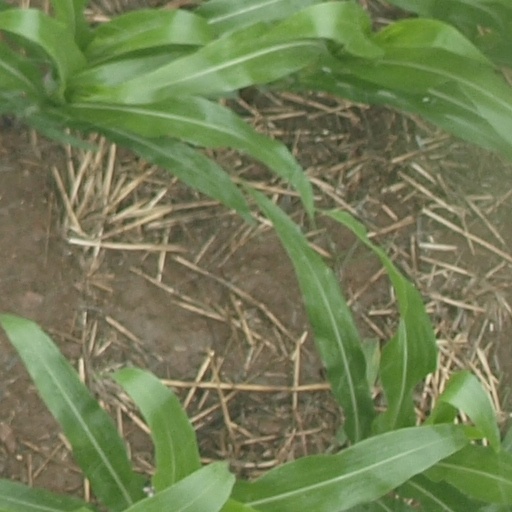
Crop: maize; corn